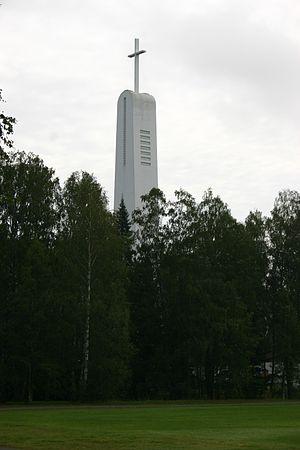
Cet article recense les églises évangéliques-luthériennes de Finlande.
Nurmijärvi est une municipalité du sud de la Finlande, le village centre se situe à 37 km du centre de la capitale Helsinki. Les communes voisines sont Hyvinkää au nord, Tuusula à l'est, Vantaa au sud-est, Espoo au sud et Vihti à l'ouest.
L’église de Rajamäki est une église luthérienne située dans le village de Rajamäki à Nurmijärvi en Finlande. L'église a été construite, pour ses employés, par la société Alko.